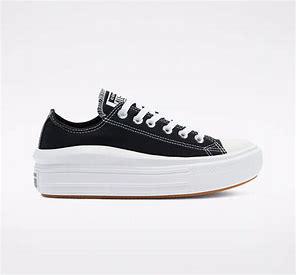
Brand: Converse
Model: Chuck Taylor All Star Platform